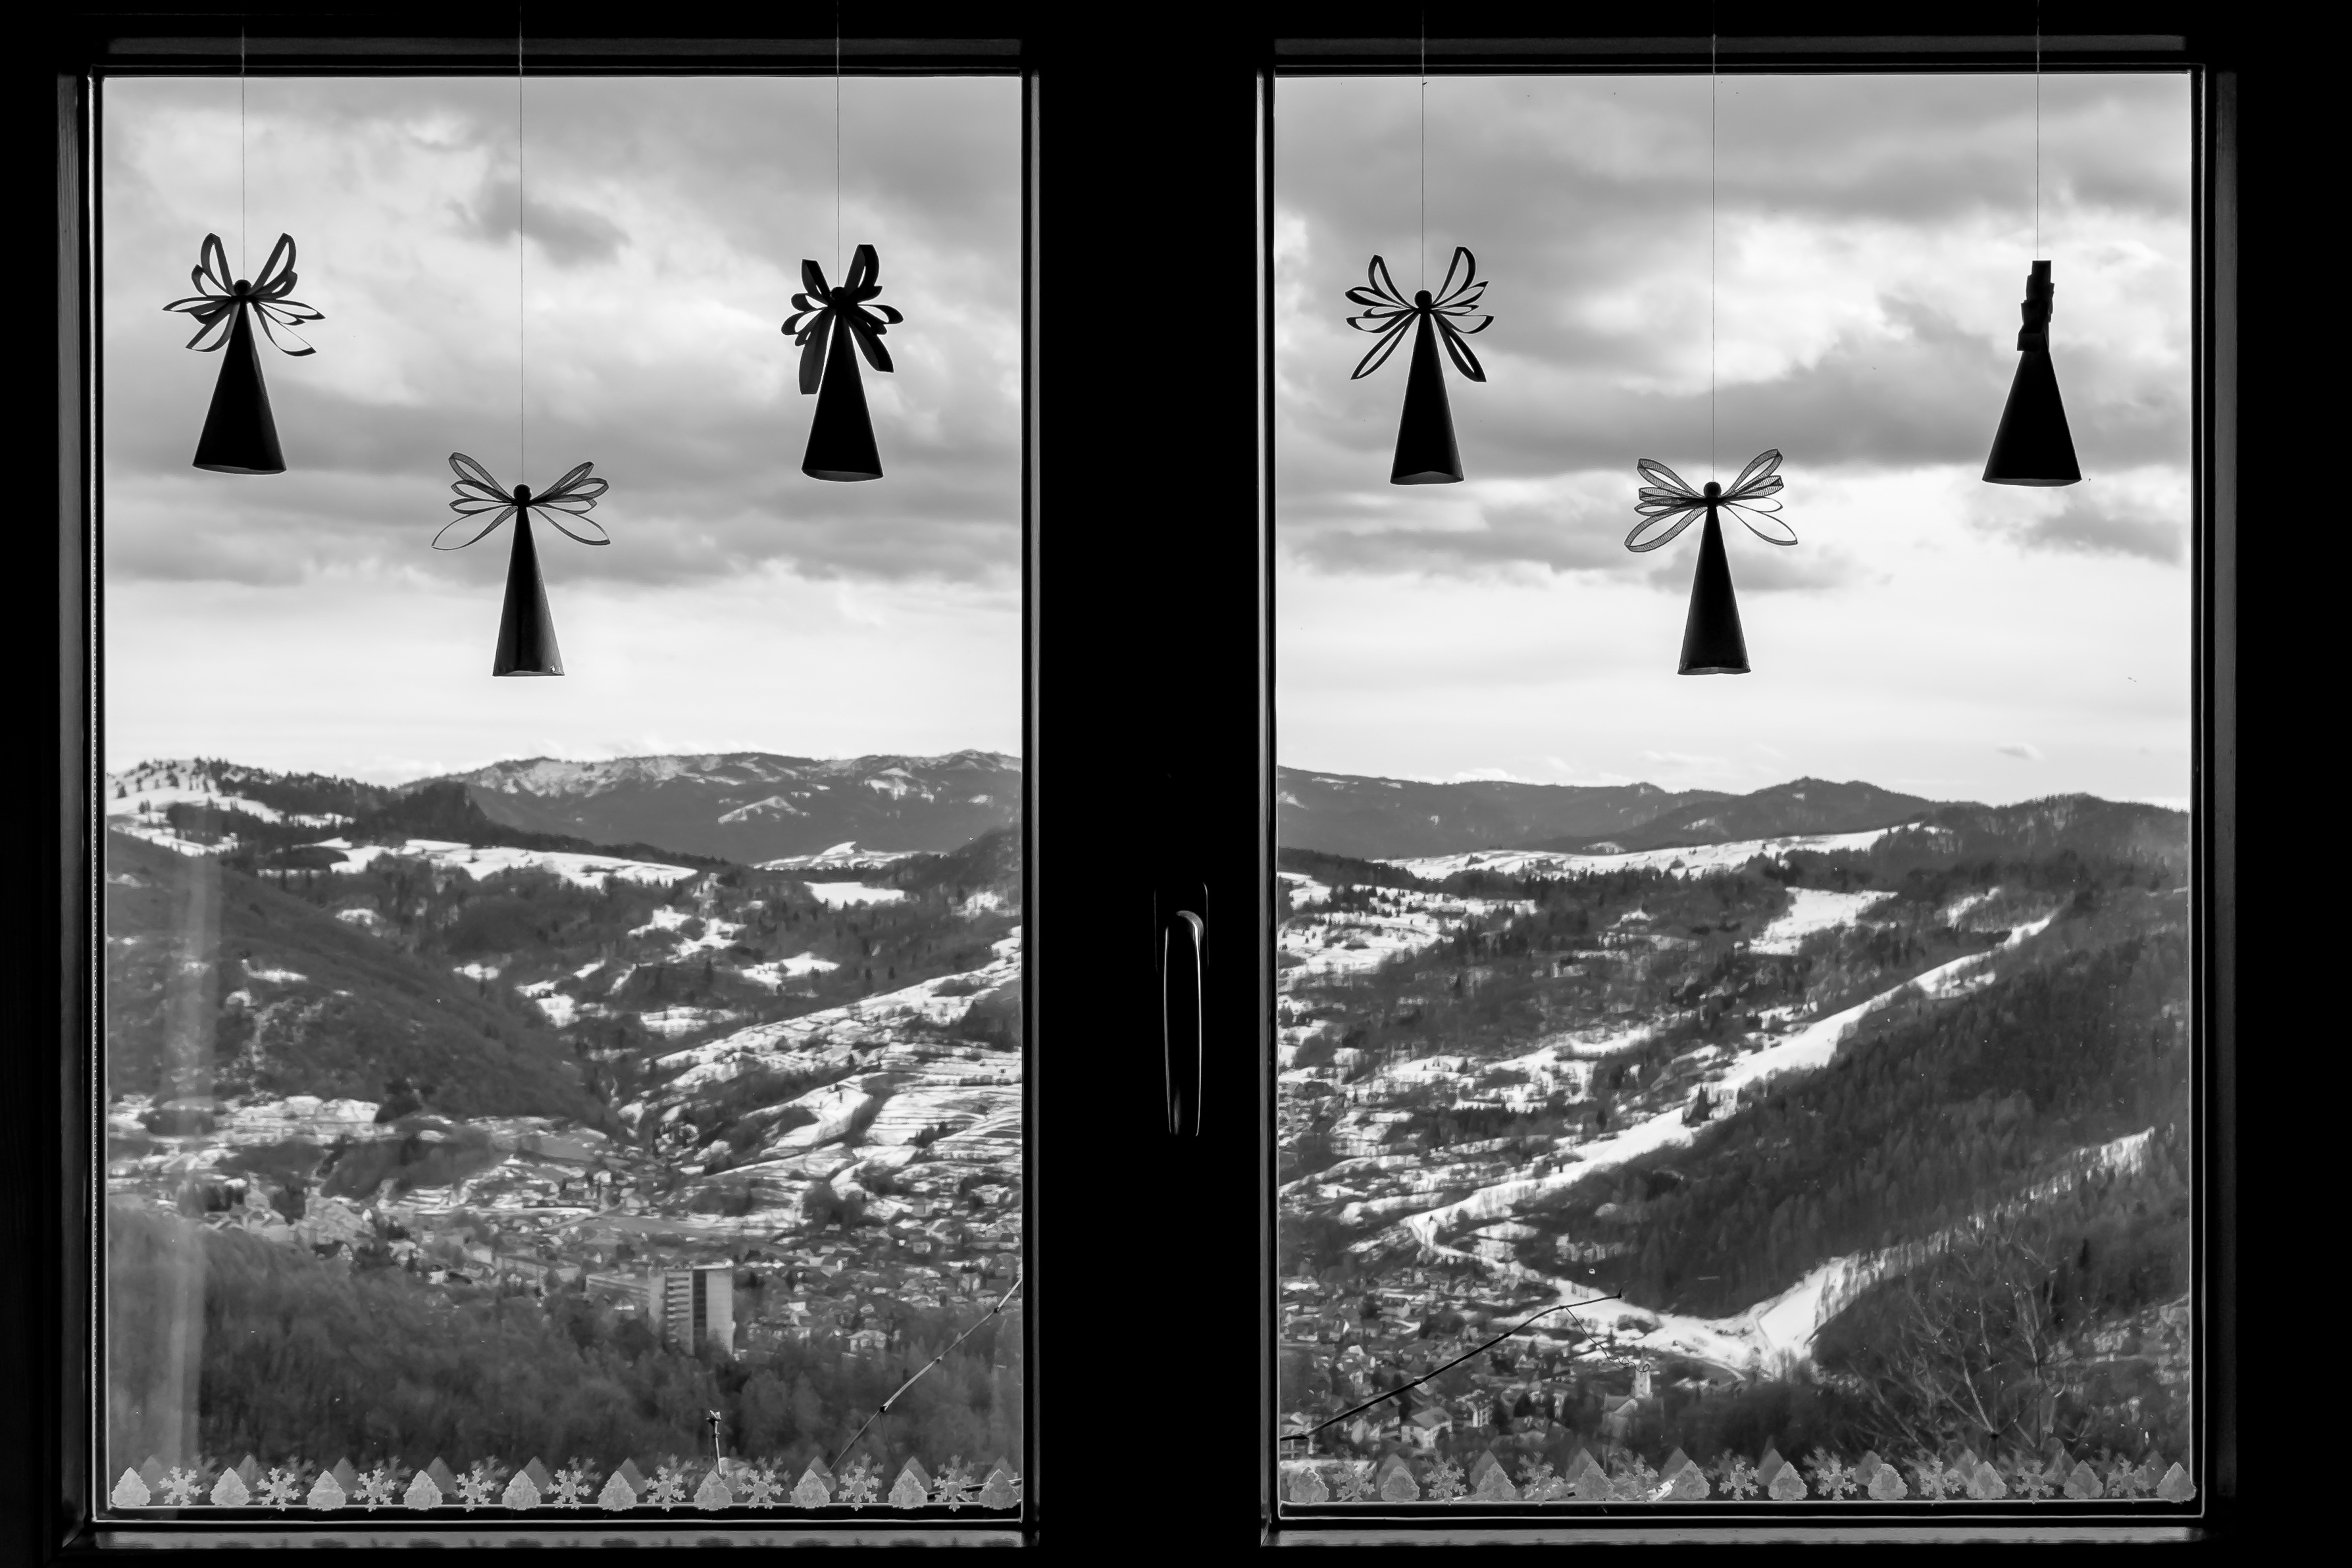
snow, black and white, white, photography, vintage, retro, window, view, cute, decoration, frame, holiday, romantic, darkness, black, monochrome, christmas, bw, angel, design, mountains, decorative, photograph, image, classic, screenshot, monochrome photography